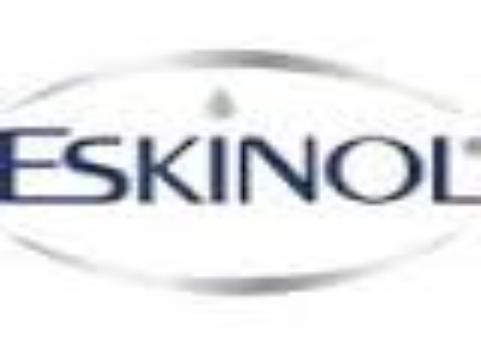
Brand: EskinoL
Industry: Necessities